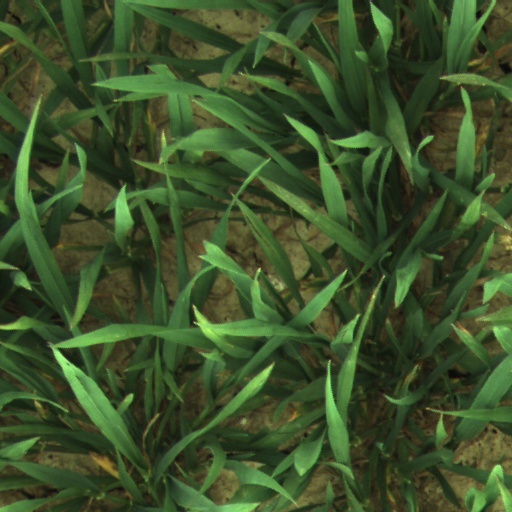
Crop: wheat